Durban III

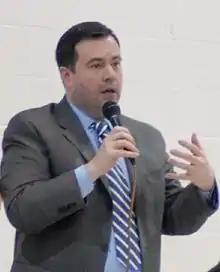
Jason Kenney, Canadian Minister of Citizenship and Immigration

On 25 November 2010, shortly after the conference was declared, Canada announced that it would not be attending and that the country had lost faith in the United Nations' human rights process. Immigration Minister Jason Kenney said: "The original Durban Conference, and its declaration, as well as the non-governmental activities associated with it, proved to be a dangerous platform for racism, including antisemitism," also stating that "Canada is clearly committed to the fight against racism, but the Durban process commemorates an agenda that actually promotes racism rather than combats it," and "Canada will not participate in this charade. We will not lend our good name to this Durban hatefest."